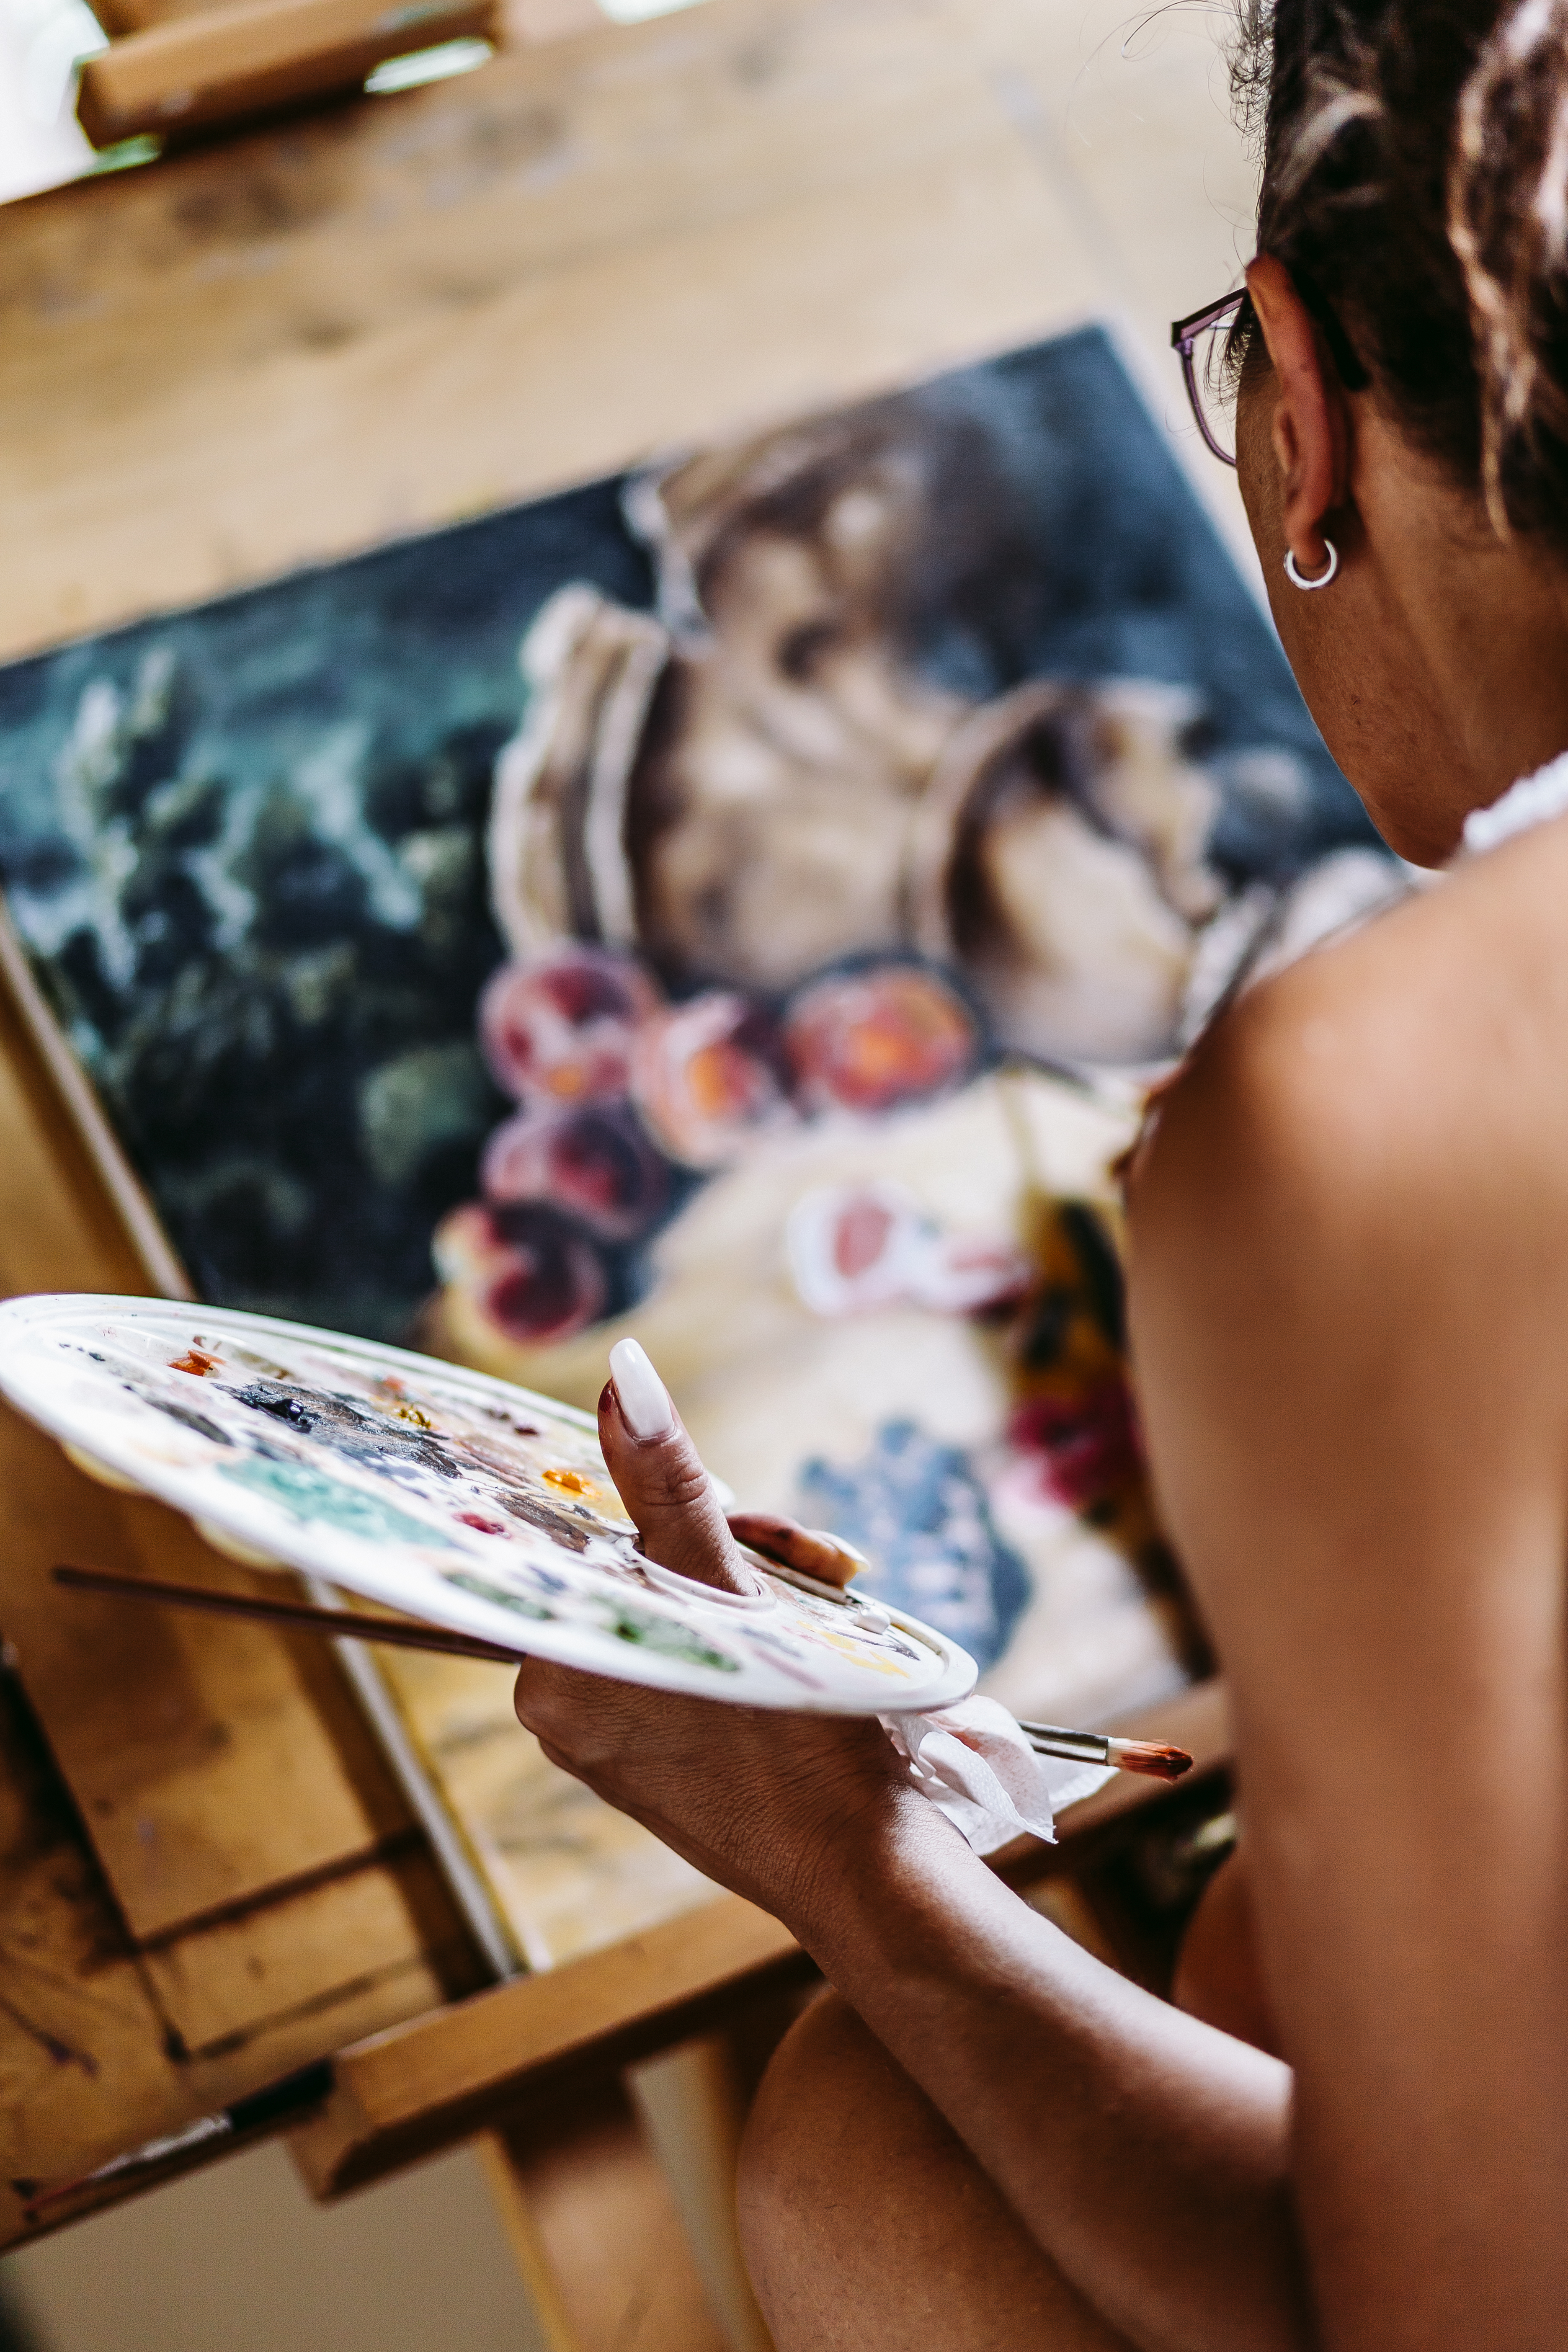
hand, spring, art